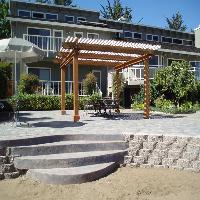
Weather: sun or clear